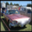
Label: automobile